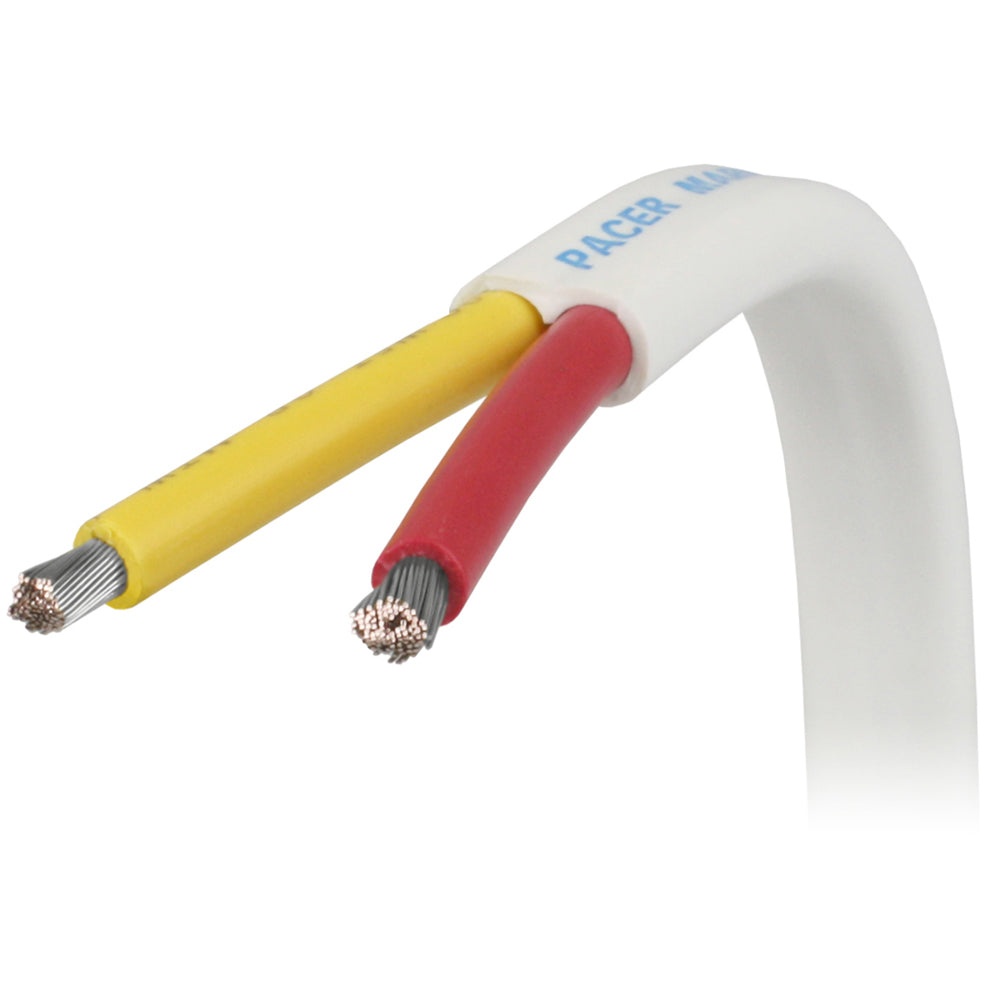
Pacer Safety Duplex Cable - Red/Yellow
10/2 AWG Safety Duplex Cable - Red/Yellow - 100' Duplex Boat Cable is used in low voltage AC applications as well as DC circuits. Pacer manufactures 10 AWG Duplex boat cable in house in the USA for the best quality. First, the cable is built from finely stranded, Type III tinned copper conductors. These conductors allow for flexibility and help to prevent corrosion. The PVC jacket helps 10 AWG Duplex Boat Cable to be flexible while preventing moisture from accumulating. How does it do that? During the extrusion process, the spaces between wires are filled. This leaves no space for moisture or air to accumulate. After that, a talcum powder coating is given to the interior wires. This coating is used to allow the outer jacket to be easily removed. Just another reason 10 AWG Duplex boat cable is perfect for marine use. Pacer's marine wire exceeds the requirements and standards of UL, ABYC, and NMMA. Features: Extruded exterior cable insulation with no gaps Highly flexible color coded wire insulation Stranded, tinned copper conductors Annealed Finely Stranded Tinned Copper ASTM B172 Class K Resistant to - Acid, Alkali, Abrasion, Flame, Gasoline, Oil, Moisture Compliances: UL Standard - 1426 U.S.C.G - 33 CFR part 183 ABYC - E-11.14 Technical Specifications: Conductor - Type III annealed finely stranded tinned copper ASTM B172 Class K Insulation -20 °C to 105 °C flexible, color-coded PVC Voltage Rating - 600-V Resistant to - Acid, Alkali, Abrasion, Flame, Gasoline, Oil and Moisture No. of Conductors - 2 Type of Cable - Duplex *Sold as an Individual
Brand: Pacer Group
Category: Hardware > Power & Electrical Supplies > Electrical Wires & Cable